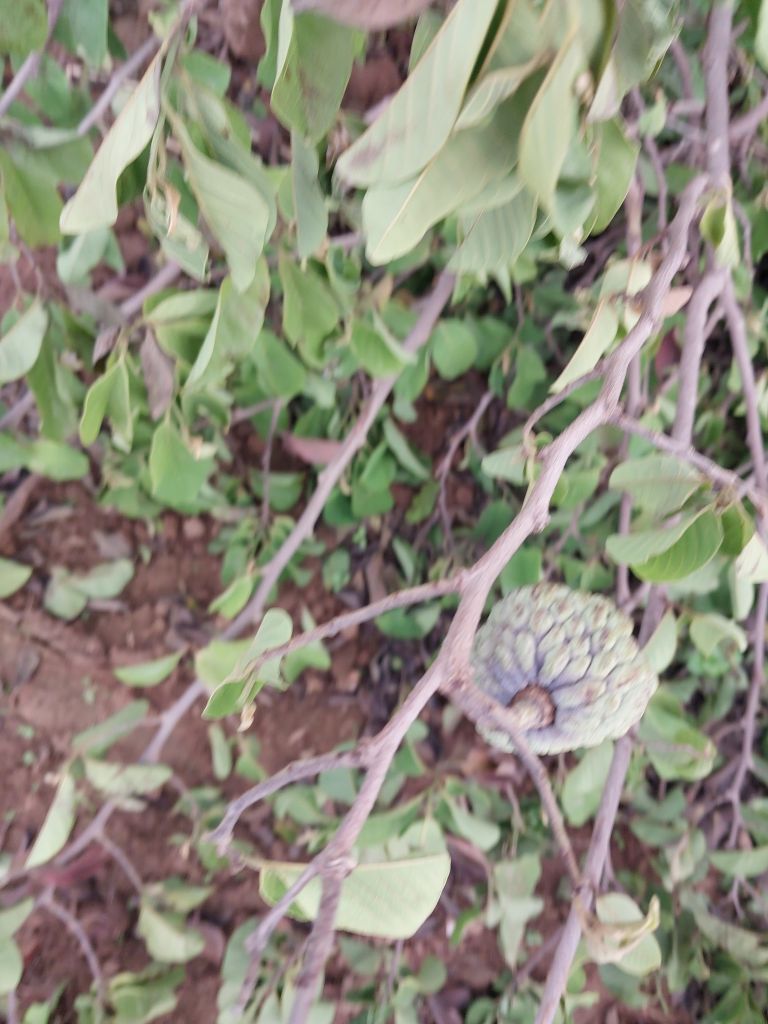
Disease label: Blank Canker